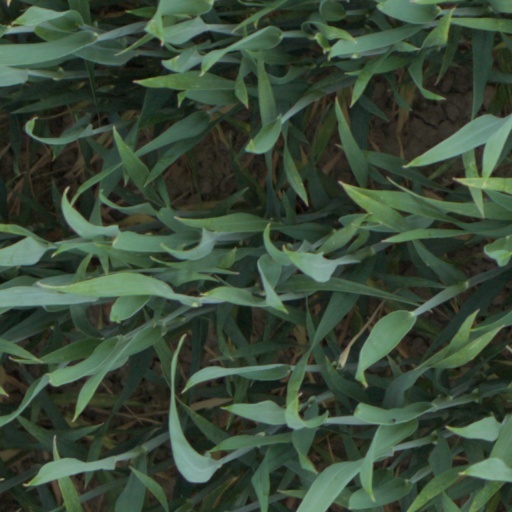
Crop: wheat